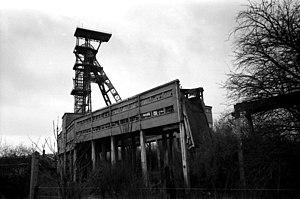
Mine de Crachet Pickery avant rénovation (Belgique)
L’histoire des bourses de valeurs retrace les étapes de l'émergence d'espaces de valorisation des obligations, qui dominent ainsi jusqu'au milieu du XIXᵉ siècle, puis des actions. Auparavant, le financement des armements navals vénitiens et hollandais sous la forme d'actions reste une exception. Les obligations prennent leur essor dès le XVIIIᵉ siècle sur un marché déjà mondialisé, soutenu par les banques centrales et le Trésor public.
Le Charbonnage de Frameries est un charbonnage situé à Frameries, une commune francophone de Belgique située en Région wallonne dans la province de Hainaut.
La révolution industrielle est le processus historique du XIXᵉ siècle qui fait basculer, une société à dominante agraire et artisanale vers une société commerciale et industrielle. Cette transformation, tirée par le boom ferroviaire des années 1840, affecte profondément l'agriculture, l'économie, le droit, la politique, la société et l'environnement.